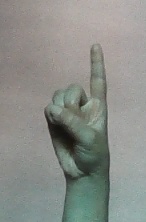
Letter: bb